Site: brandenburg
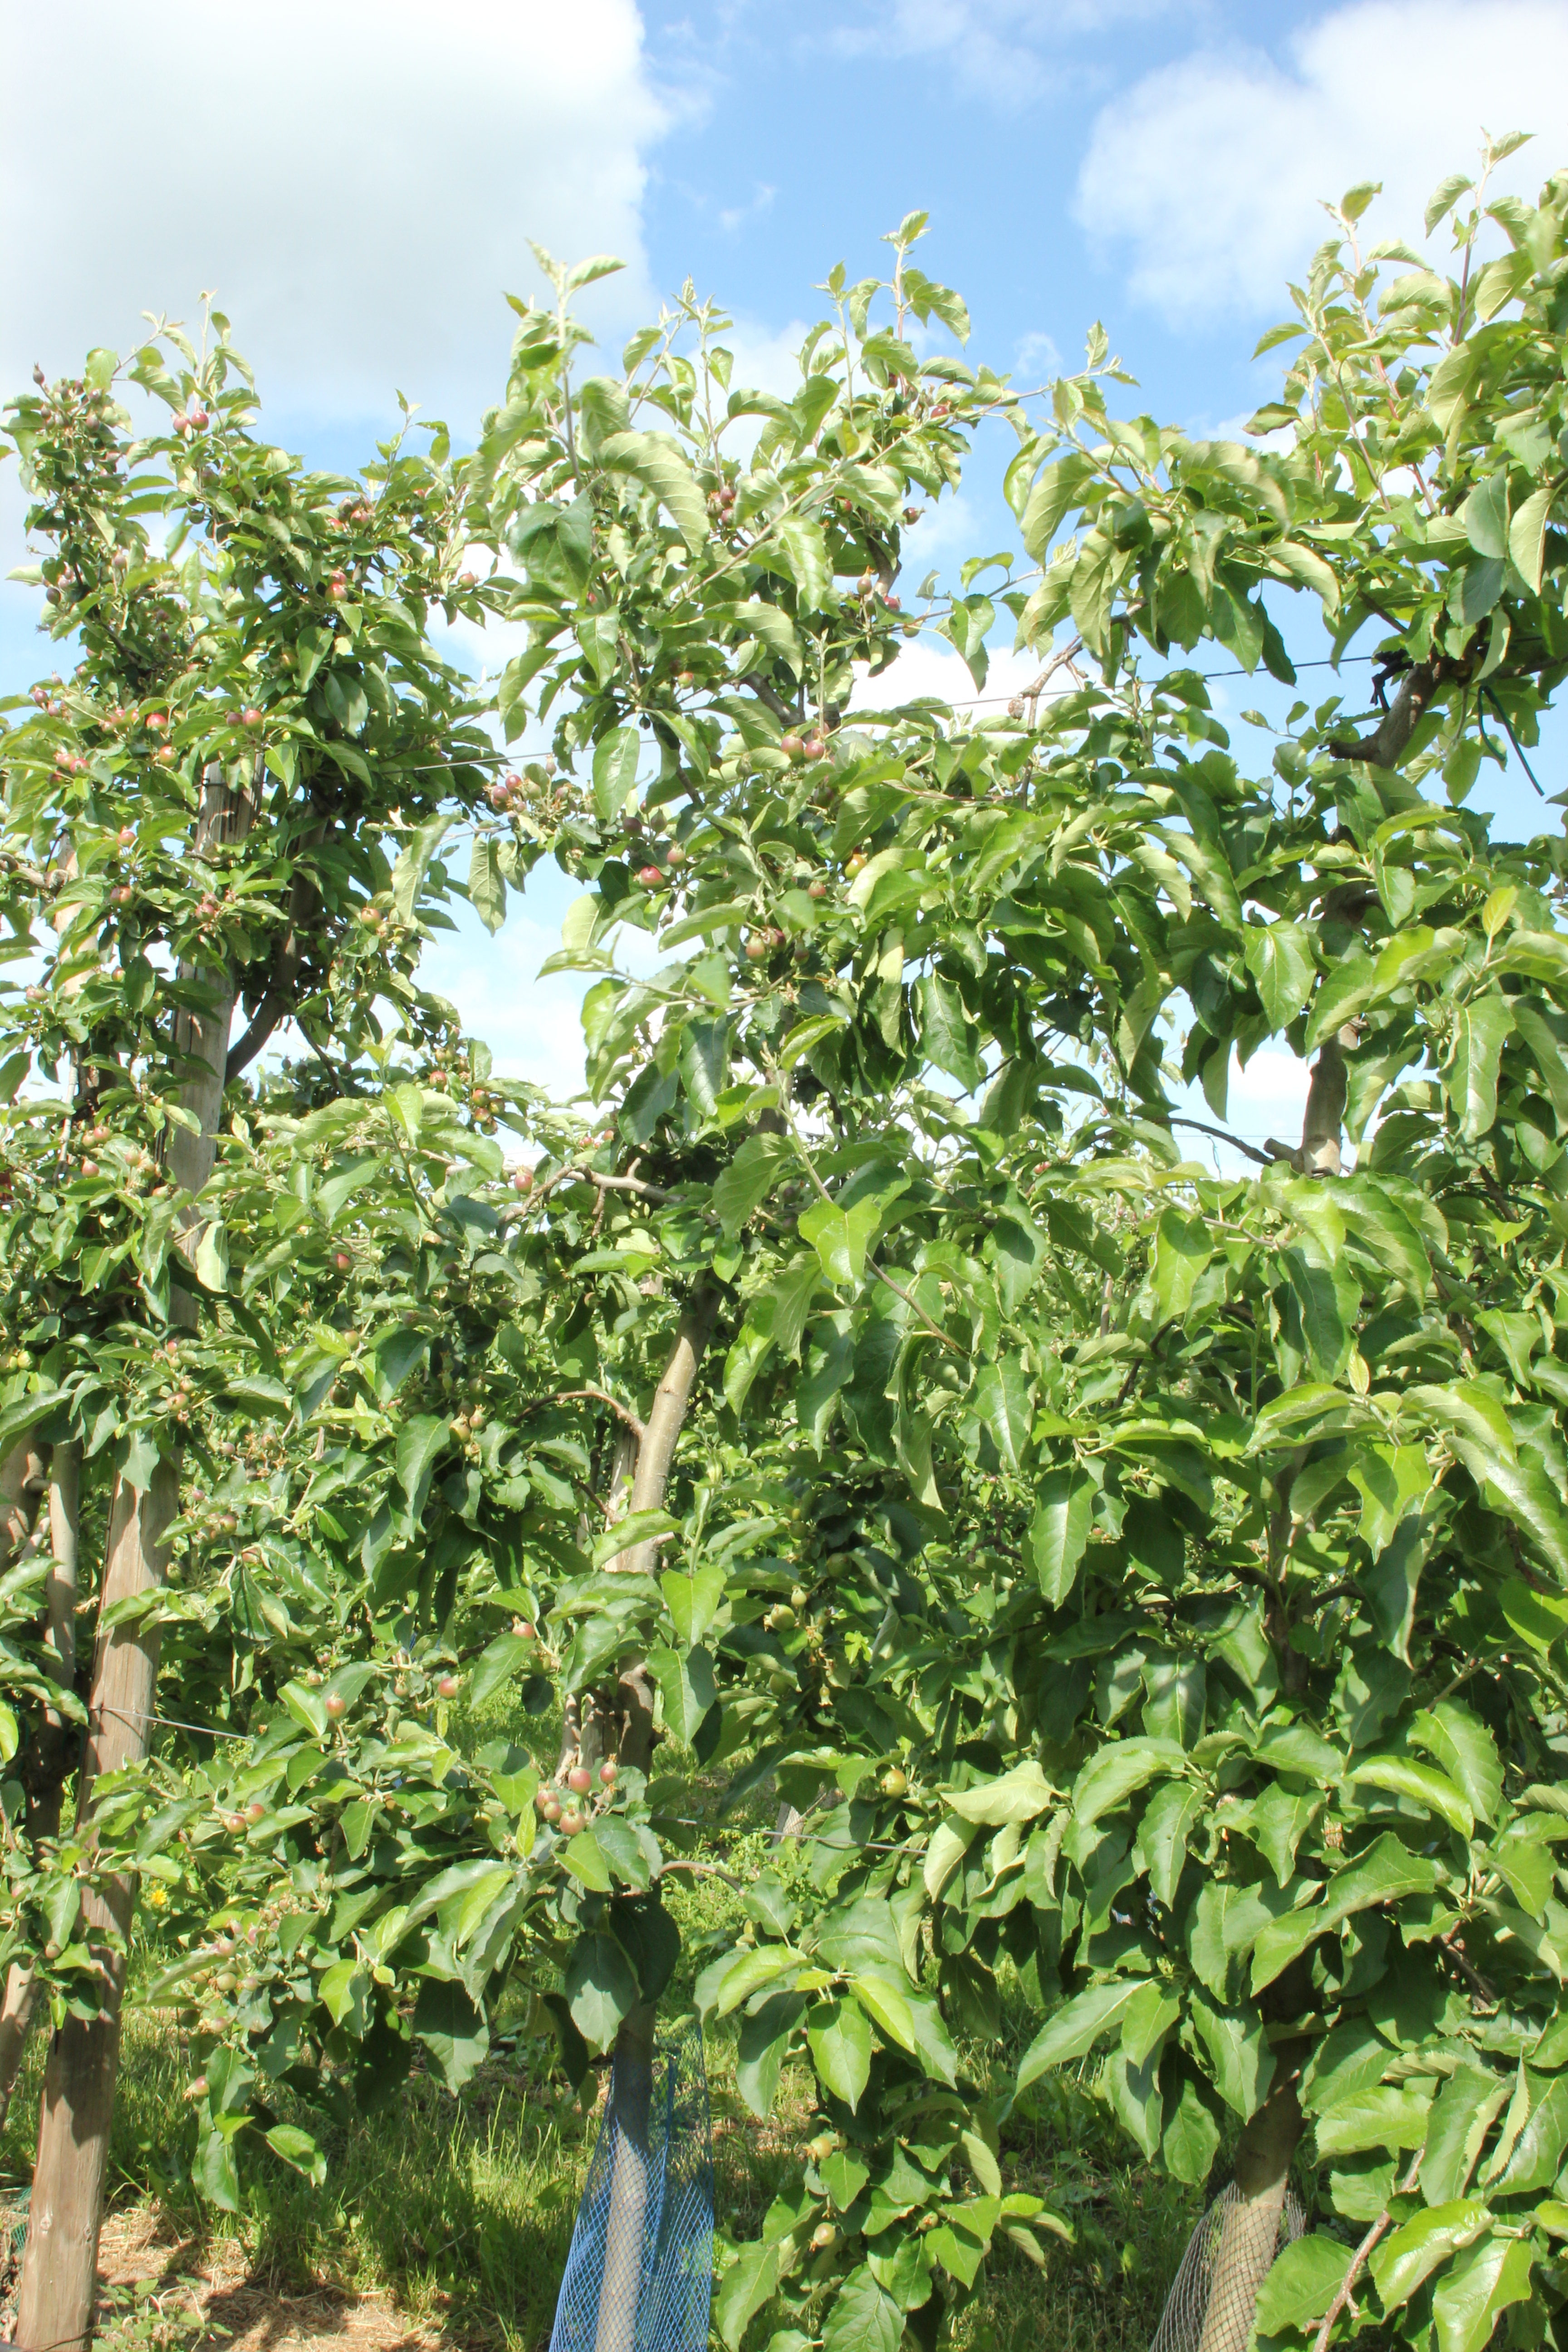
Growth stage (BBCH 72): Development of fruit